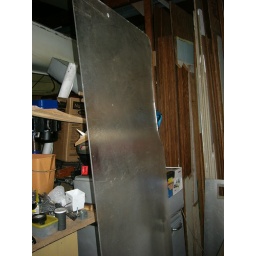
looks like it's meant to go under a desk chair in front of a long (6') desk